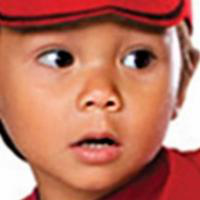
Age group: age 01-10